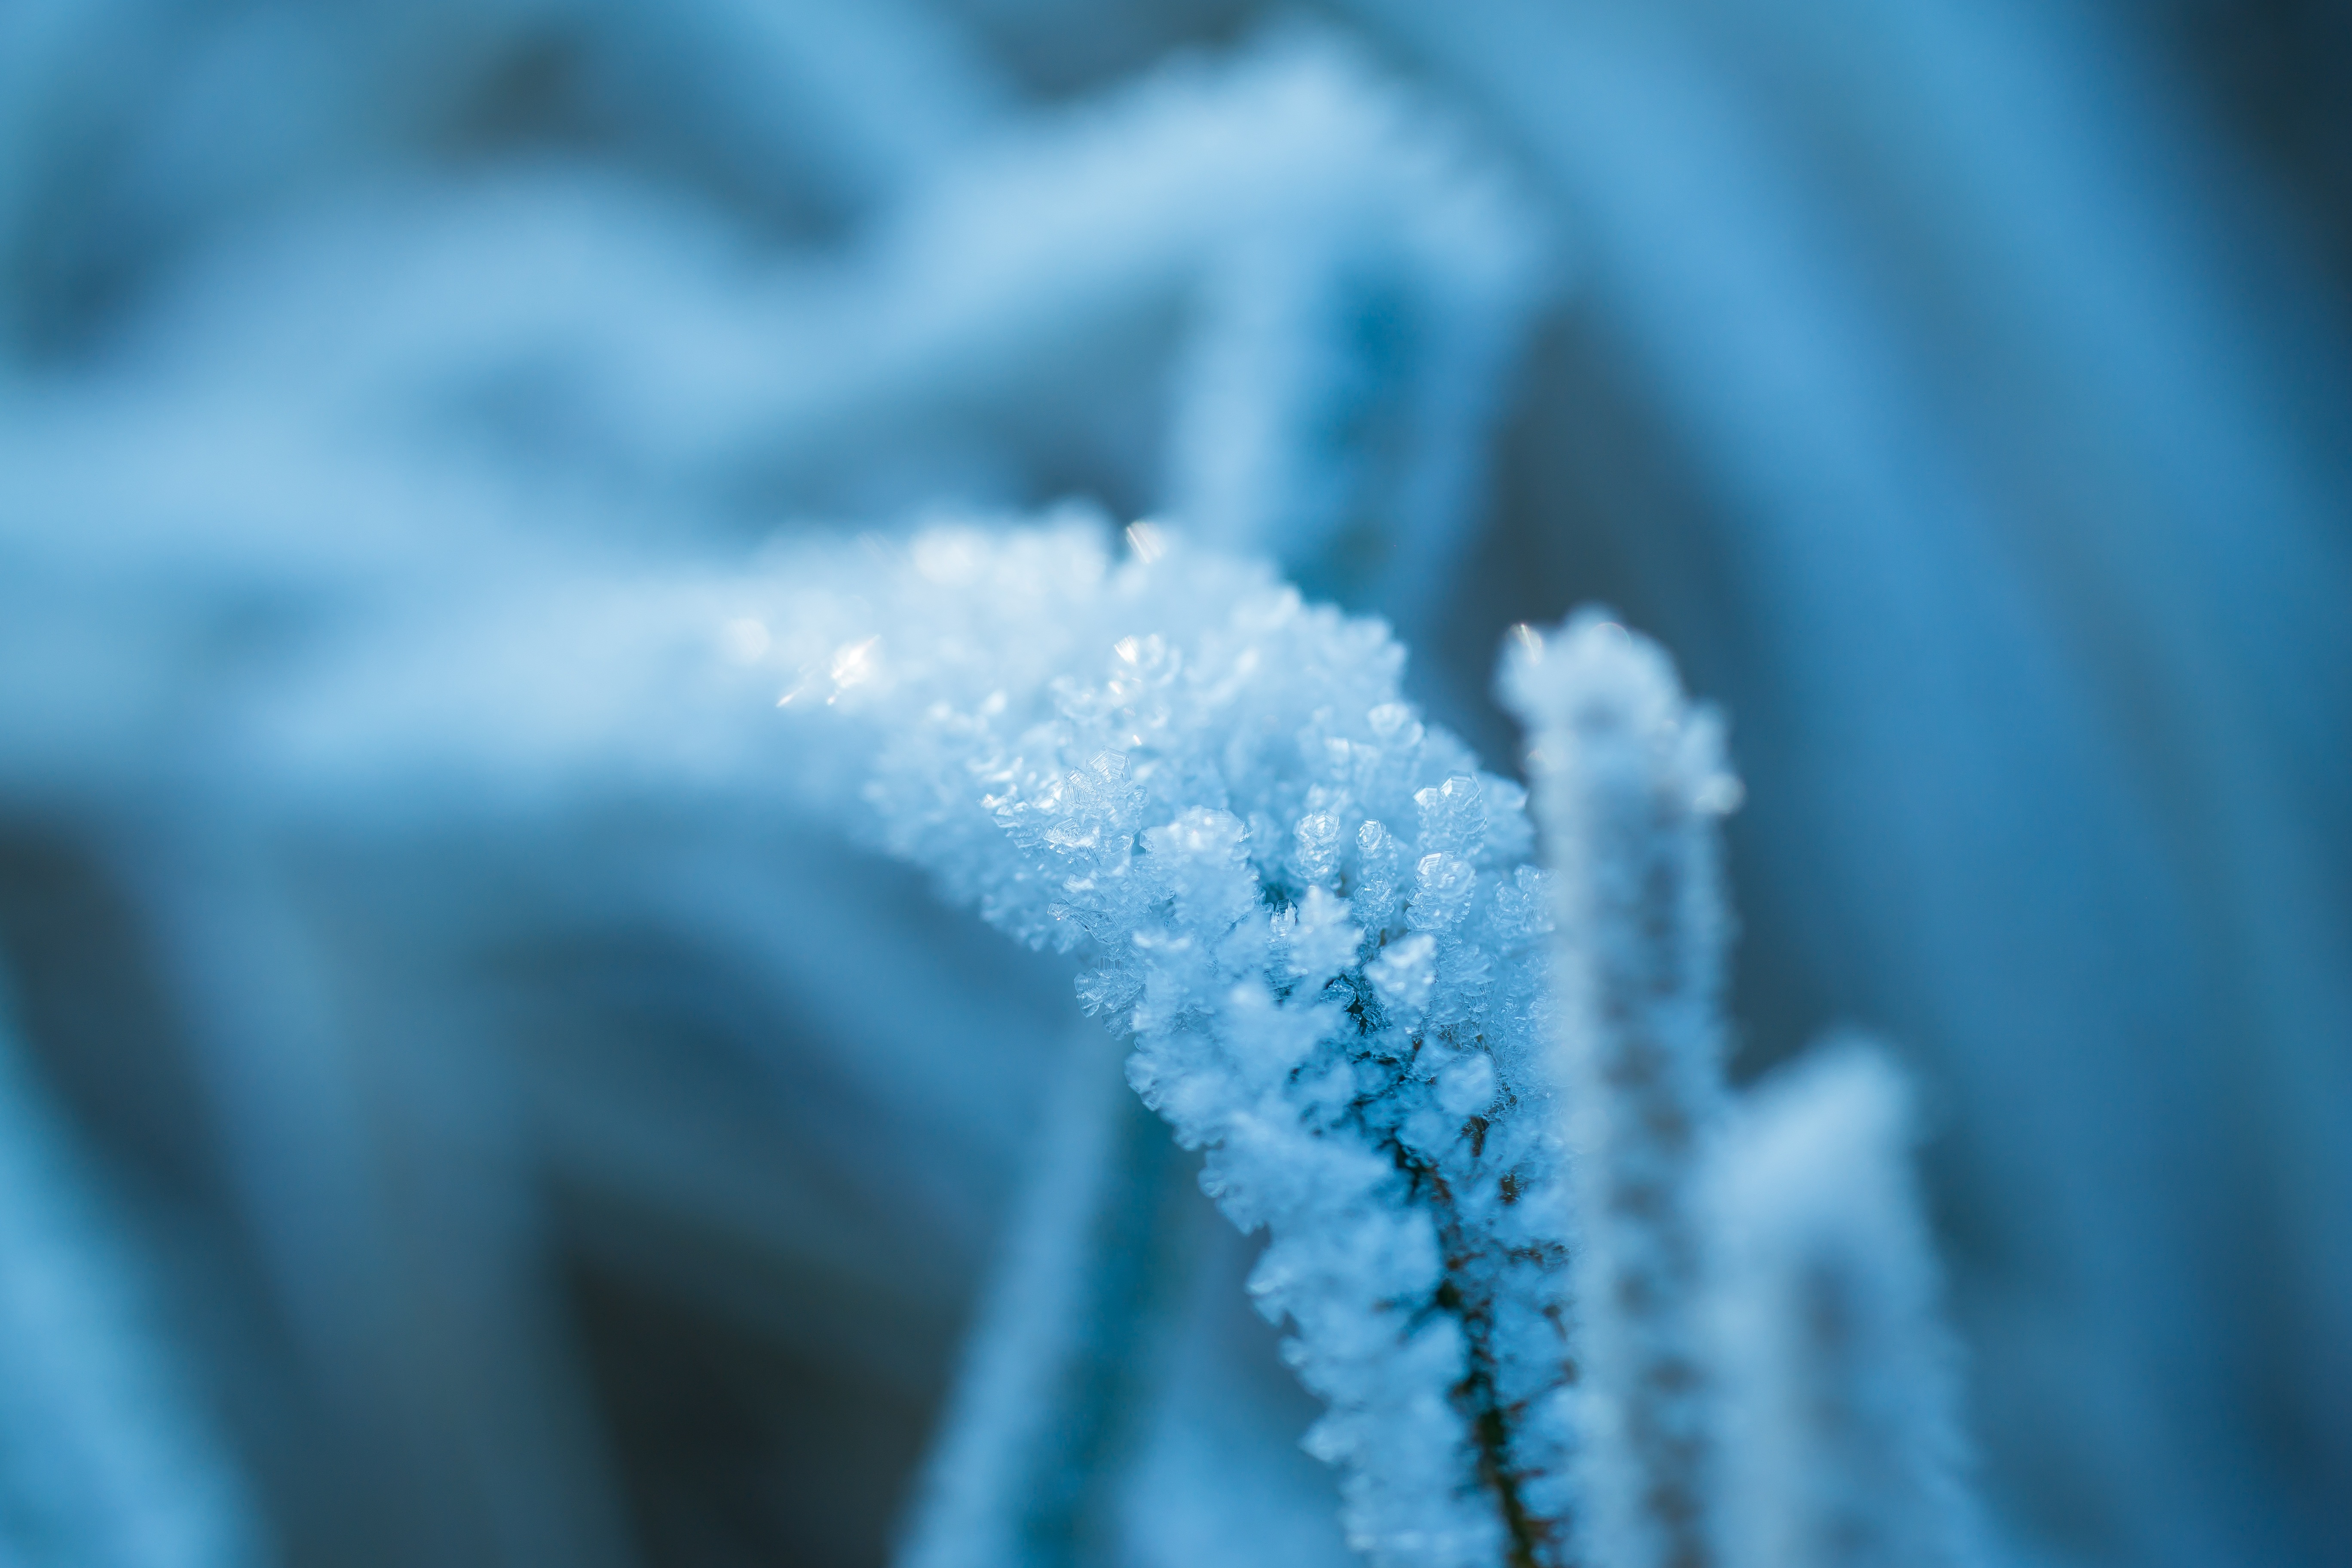
water, grass, cold, winter, plant, photography, sunlight, leaf, flower, petal, frost, reed, ice, frozen, blue, close up, iced, moisture, freezing, macro photography, eiskristalle, crystals